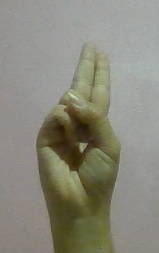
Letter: taa